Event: Nepal Earthquake
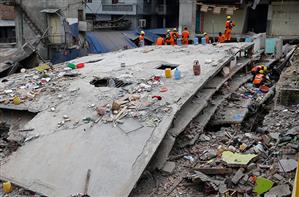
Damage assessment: damage